The Last Crusade (My Little Pony: Friendship Is Magic)

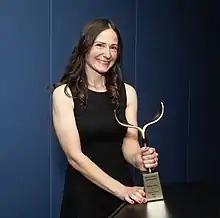
Nicole Dubuc smiling while holding her Writers Guild Award with her left hand

"The Last Crusade" received recognition for being the first "Friendship Is Magic" episode to feature homosexual characters: Aunt Holiday and Auntie Lofty are lesbians. The characters first appeared in the My Little Pony book "Ponyville Mysteries: Riddle of the Rusty Horseshoe". Michael Vogel, a writer and producer of the show, denied any hints that the two might be sisters, leading to fans labeling them as a couple. Vogel later confirmed that they were a "cute couple". The has also commonly shipped same-sex couples.